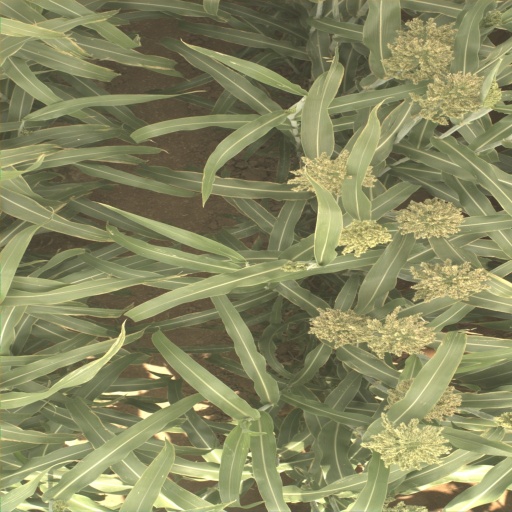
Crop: sorghum